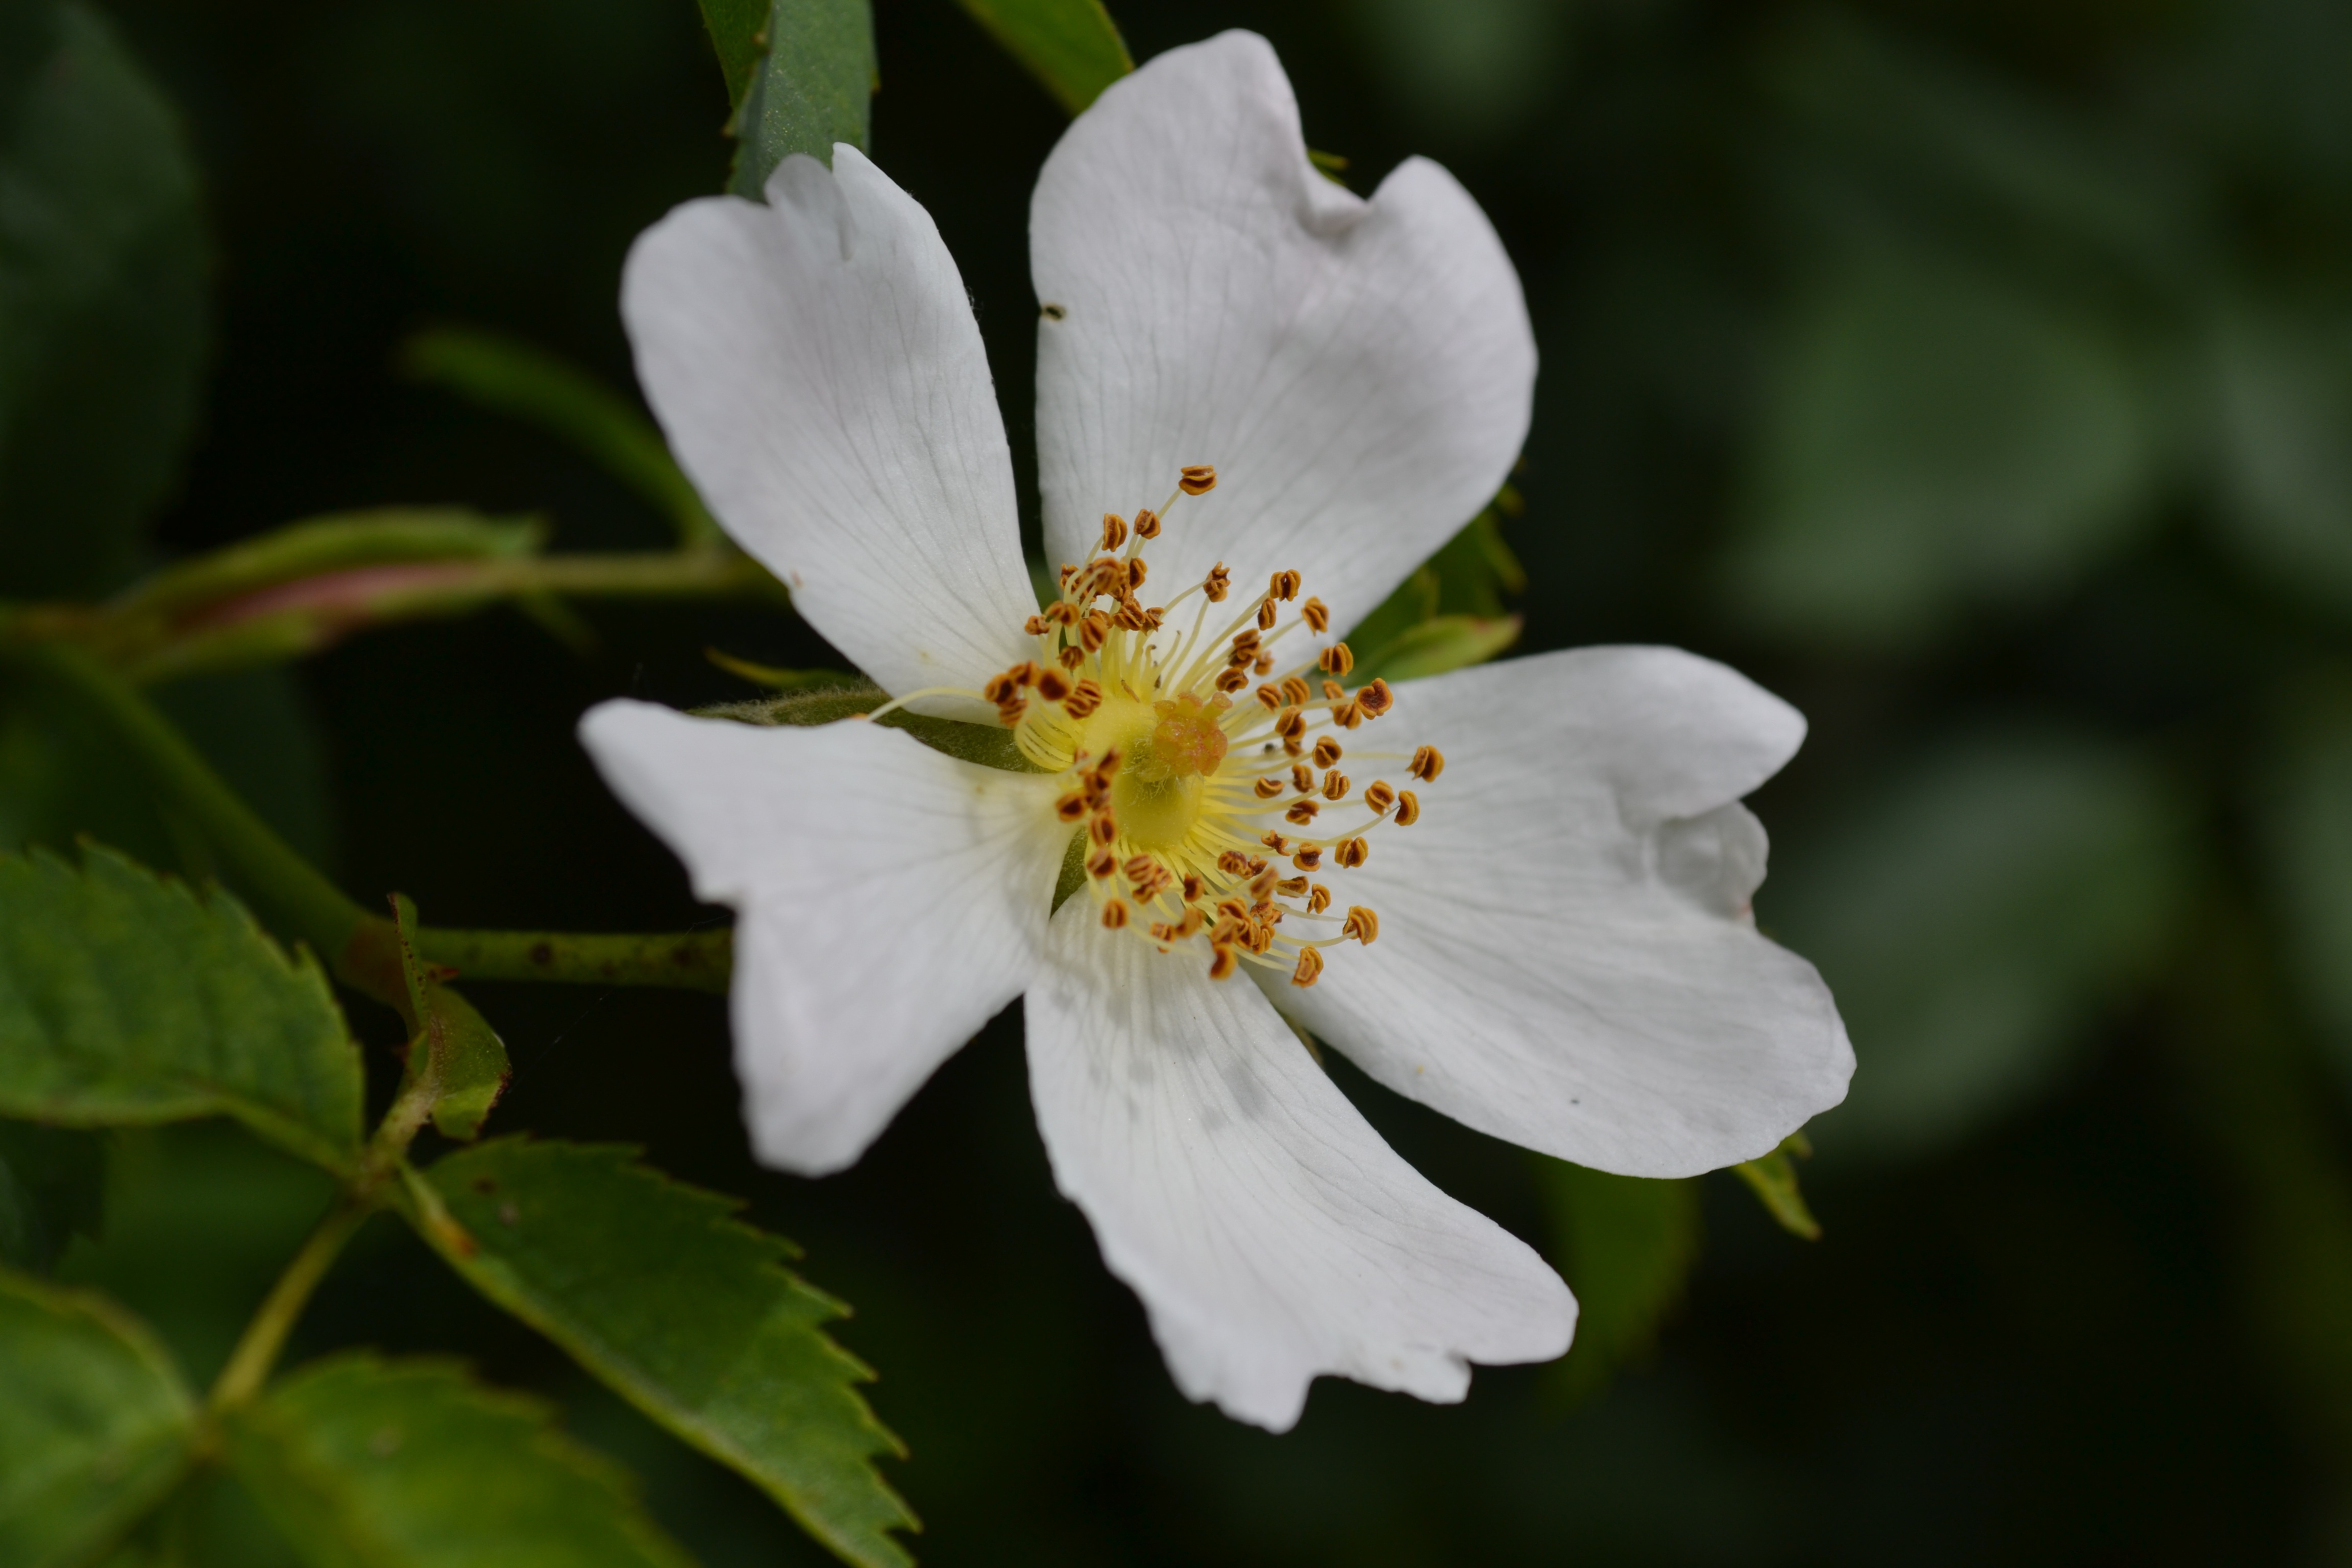
nature, branch, blossom, plant, white, flower, petal, bloom, rose, spring, green, produce, botany, flora, wildflower, flowers, close up, wild flowers, shrub, stamens, wild rose, macro photography, white flowers, flowering plant, rose family, burnet rose, land plant, rosa rubiginosa